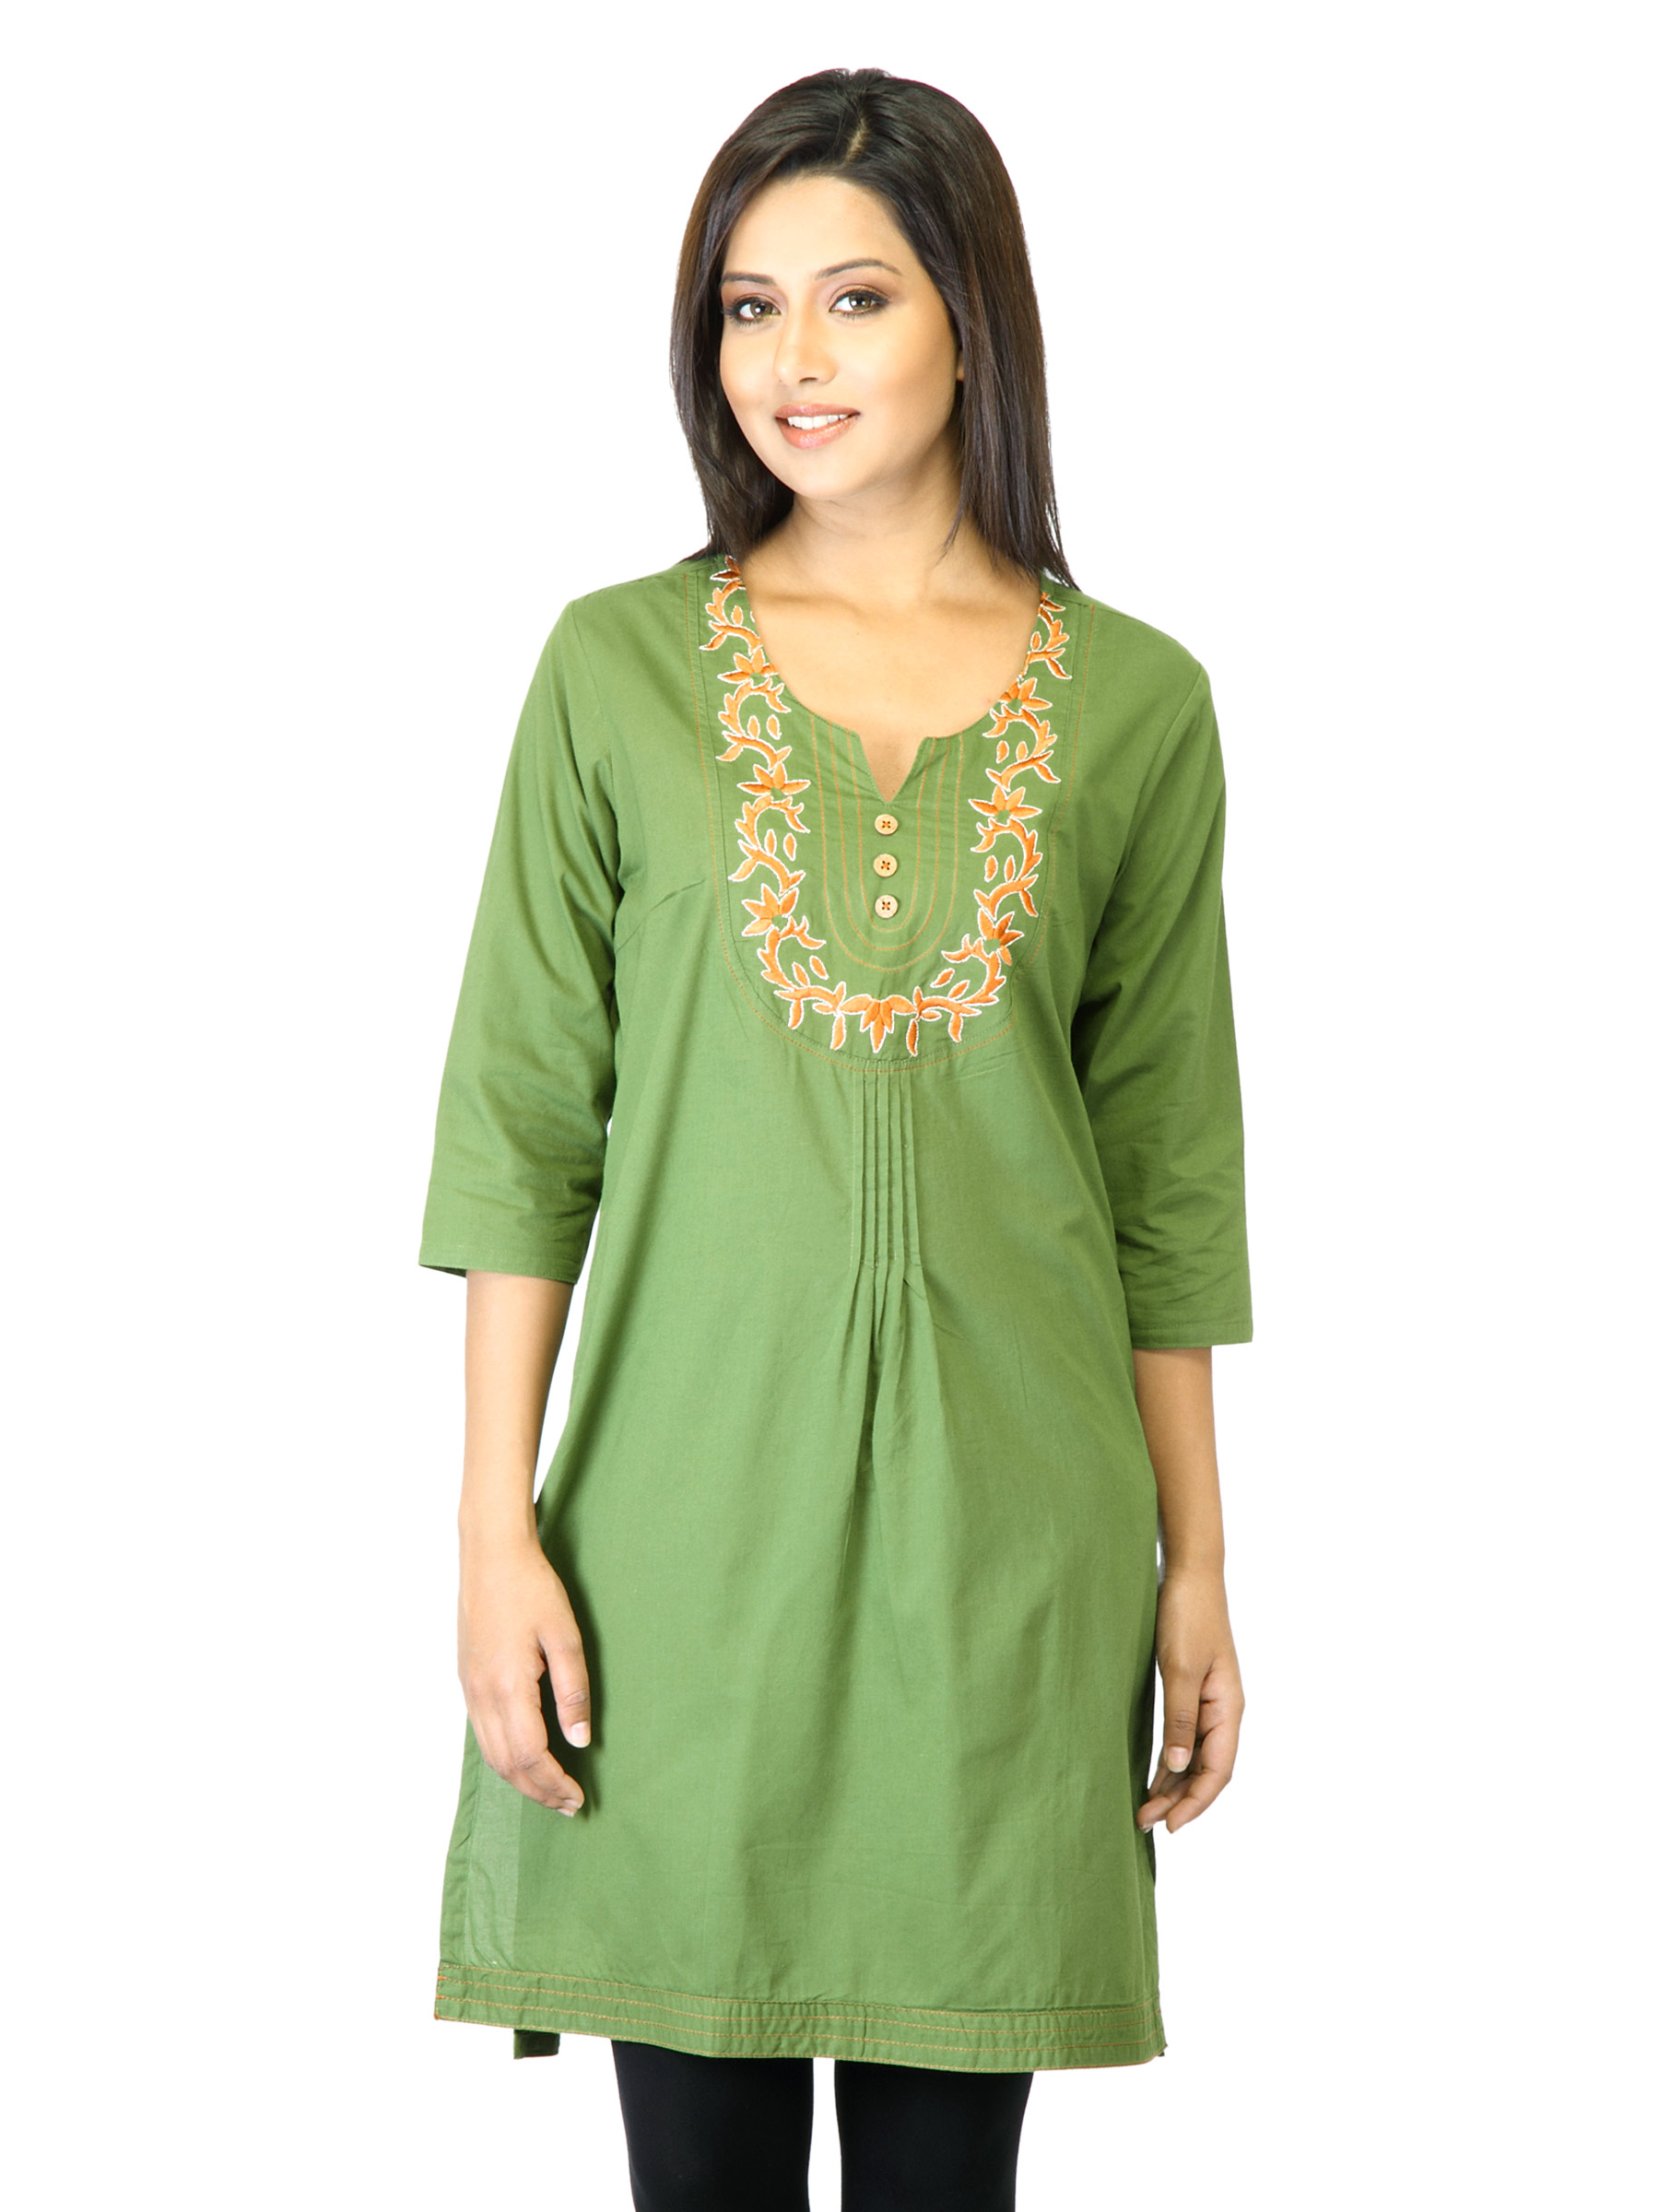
Folklore Women Green  Kurta
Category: Apparel / Topwear / Kurtas
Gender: Women
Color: Green
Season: Fall 2011
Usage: Ethnic